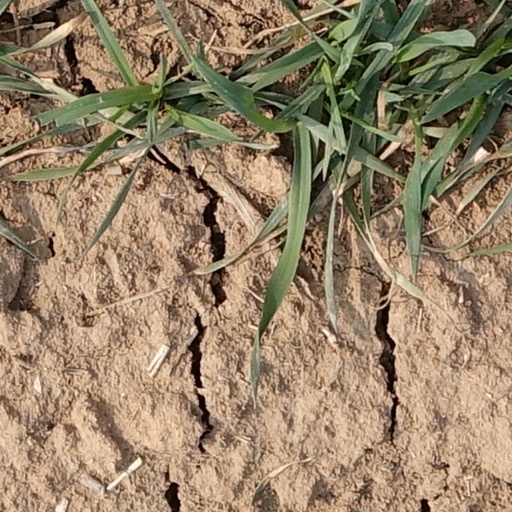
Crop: wheat